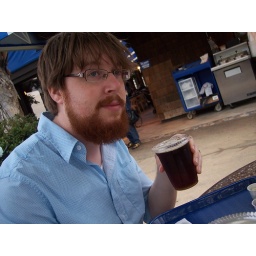
Phil's draft newcastle beer came in a plastic cup